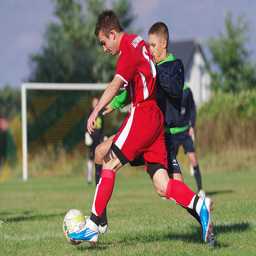
Some young men are playing soccer in a field.
This is a scenery image with a person doing something.

Soccer players on the field trying to beat each other.
Two soccer players from opposing teams jostling for position.
Two soccer players trying to kick a ball in a soccer game.